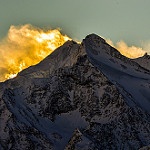
Scene: Outdoor